Harrisonburg Turks (minor league baseball)

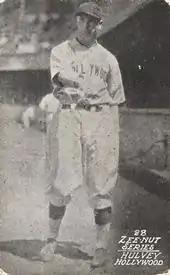
(1928) Zeenut baseball card. Hank Hulvey. Hulvey managed Harrisonburg to the 1939 Virginia League championship

Continuing play in the 1940 Class D Virginia League, the Turks placed second in the regular season standings and advanced to the playoff finals, playing the season under returning manager Hank Hulvey. Ending the Virginia League regular season with a record of 61–56, Harrisonburg placed second in the standings and finished 10.0 games behind the first place Lynchburg Senators. In the first round of the playoffs, the Turks defeated the Salem-Roanoke Friends 2 games to 1. In the finals, Harrsionburg was defeated by Lynchburg 3 games to 2. Turks player Henry Loman won the Virginia League batting title, hitting .322, while teammate Glen Adkins led the league with both 119 runs and 149 hits. Pitcher Lewis Utz of Harrisonburg led the Virginia League with an ERA of 2.87.